Cut Snake

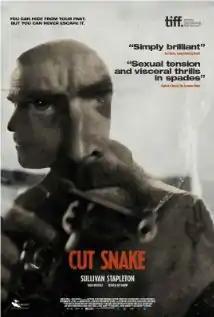
Film poster

Cut Snake is a 2014 Australian thriller film written by Blake Ayshford and directed by Tony Ayres. The title comes from the Australian idiom "mad as a cut snake" which describes either insanity or anger so extreme you don't want to get near it. The film was screened in the Contemporary World Cinema section at the 2014 Toronto International Film Festival.